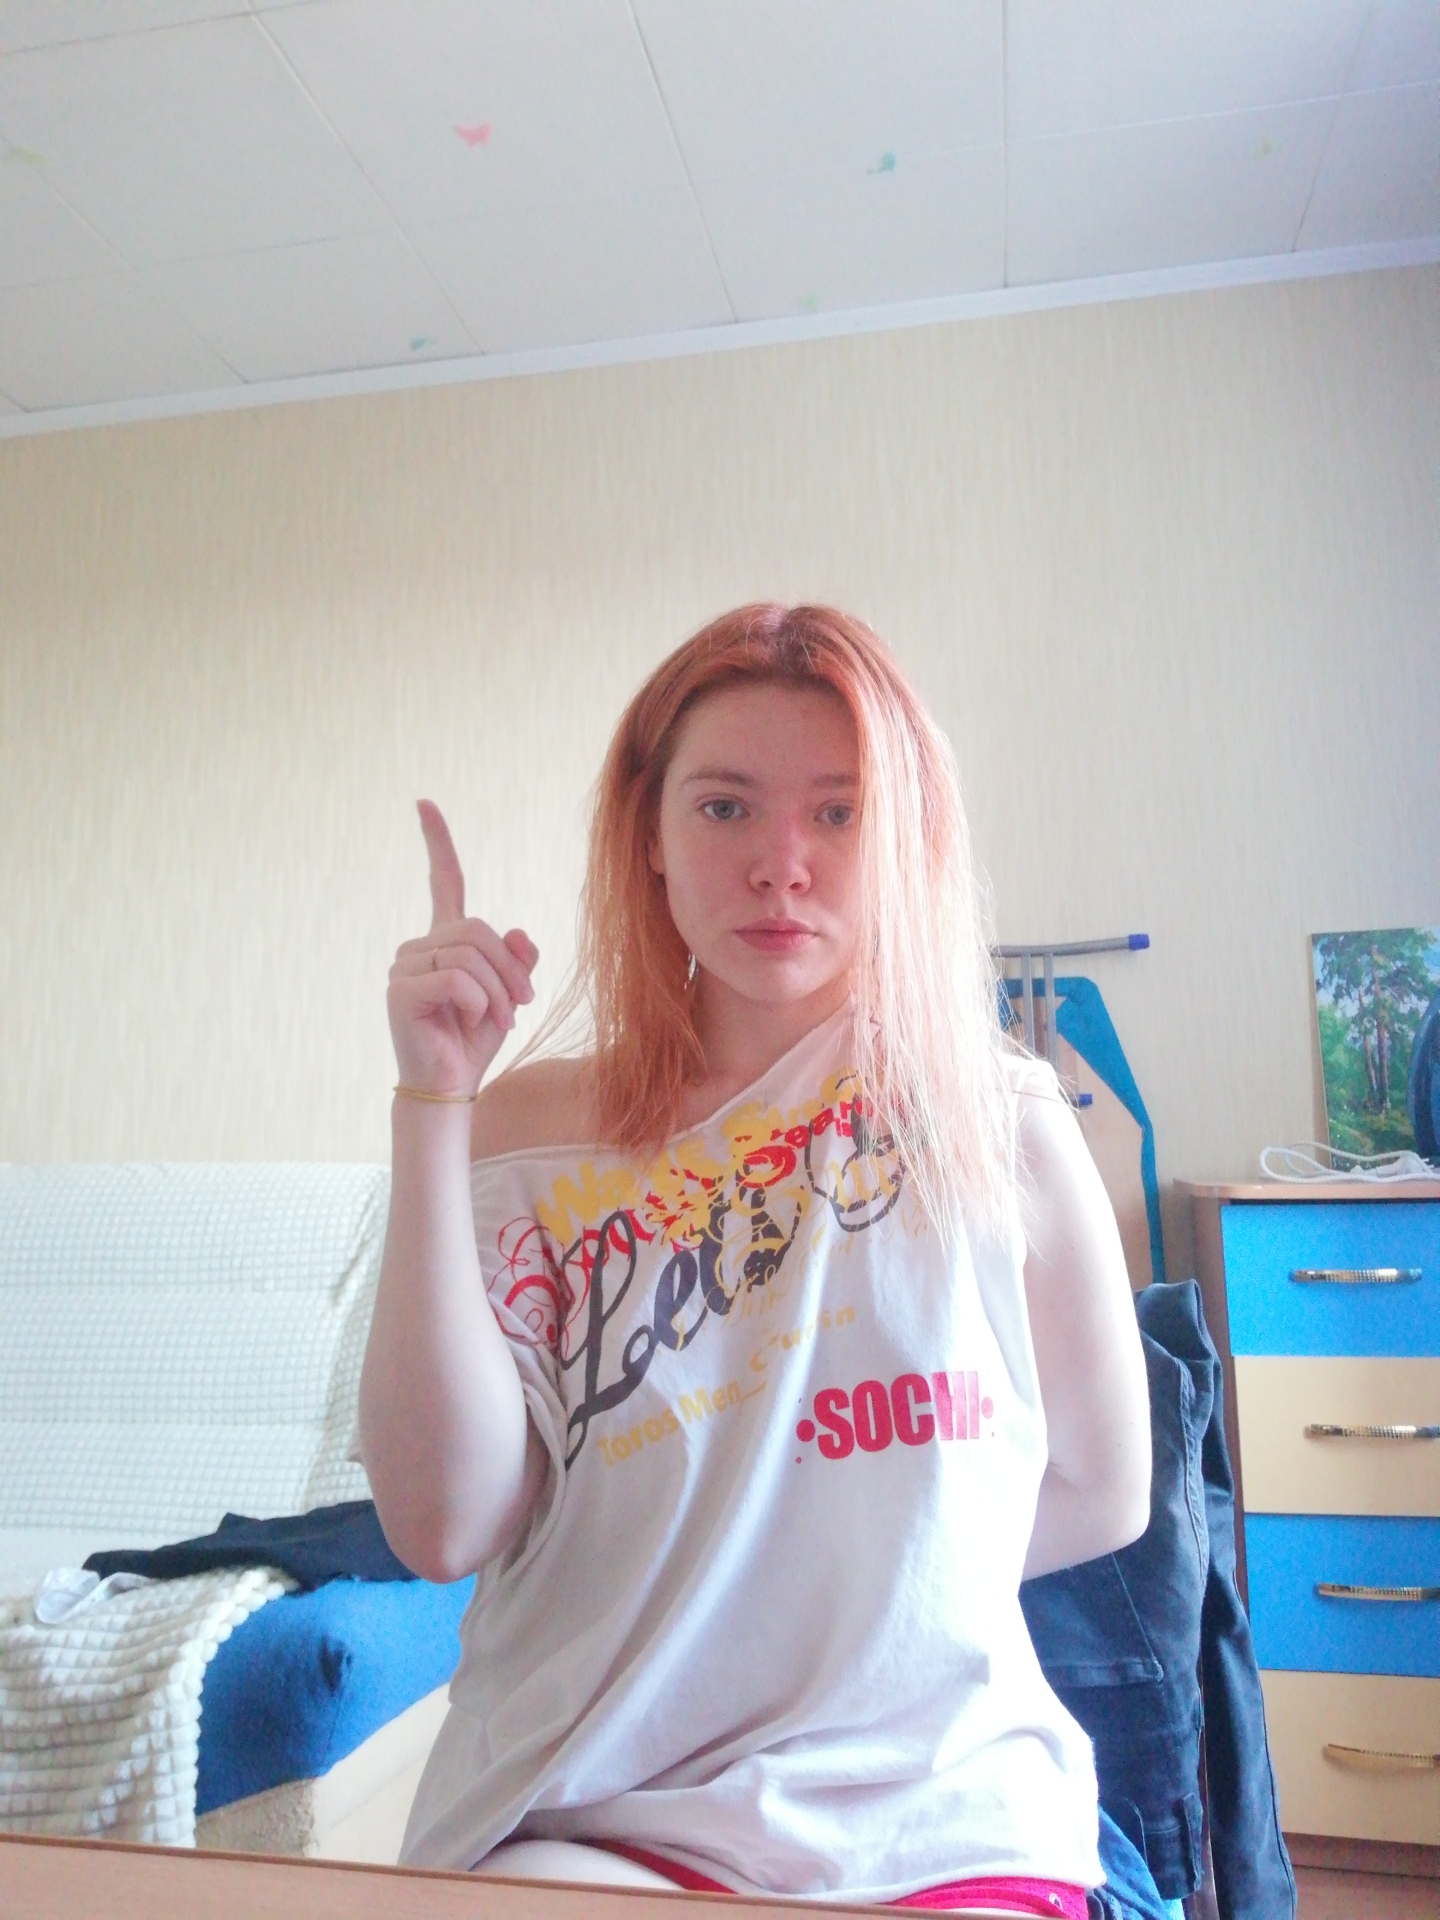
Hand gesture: one